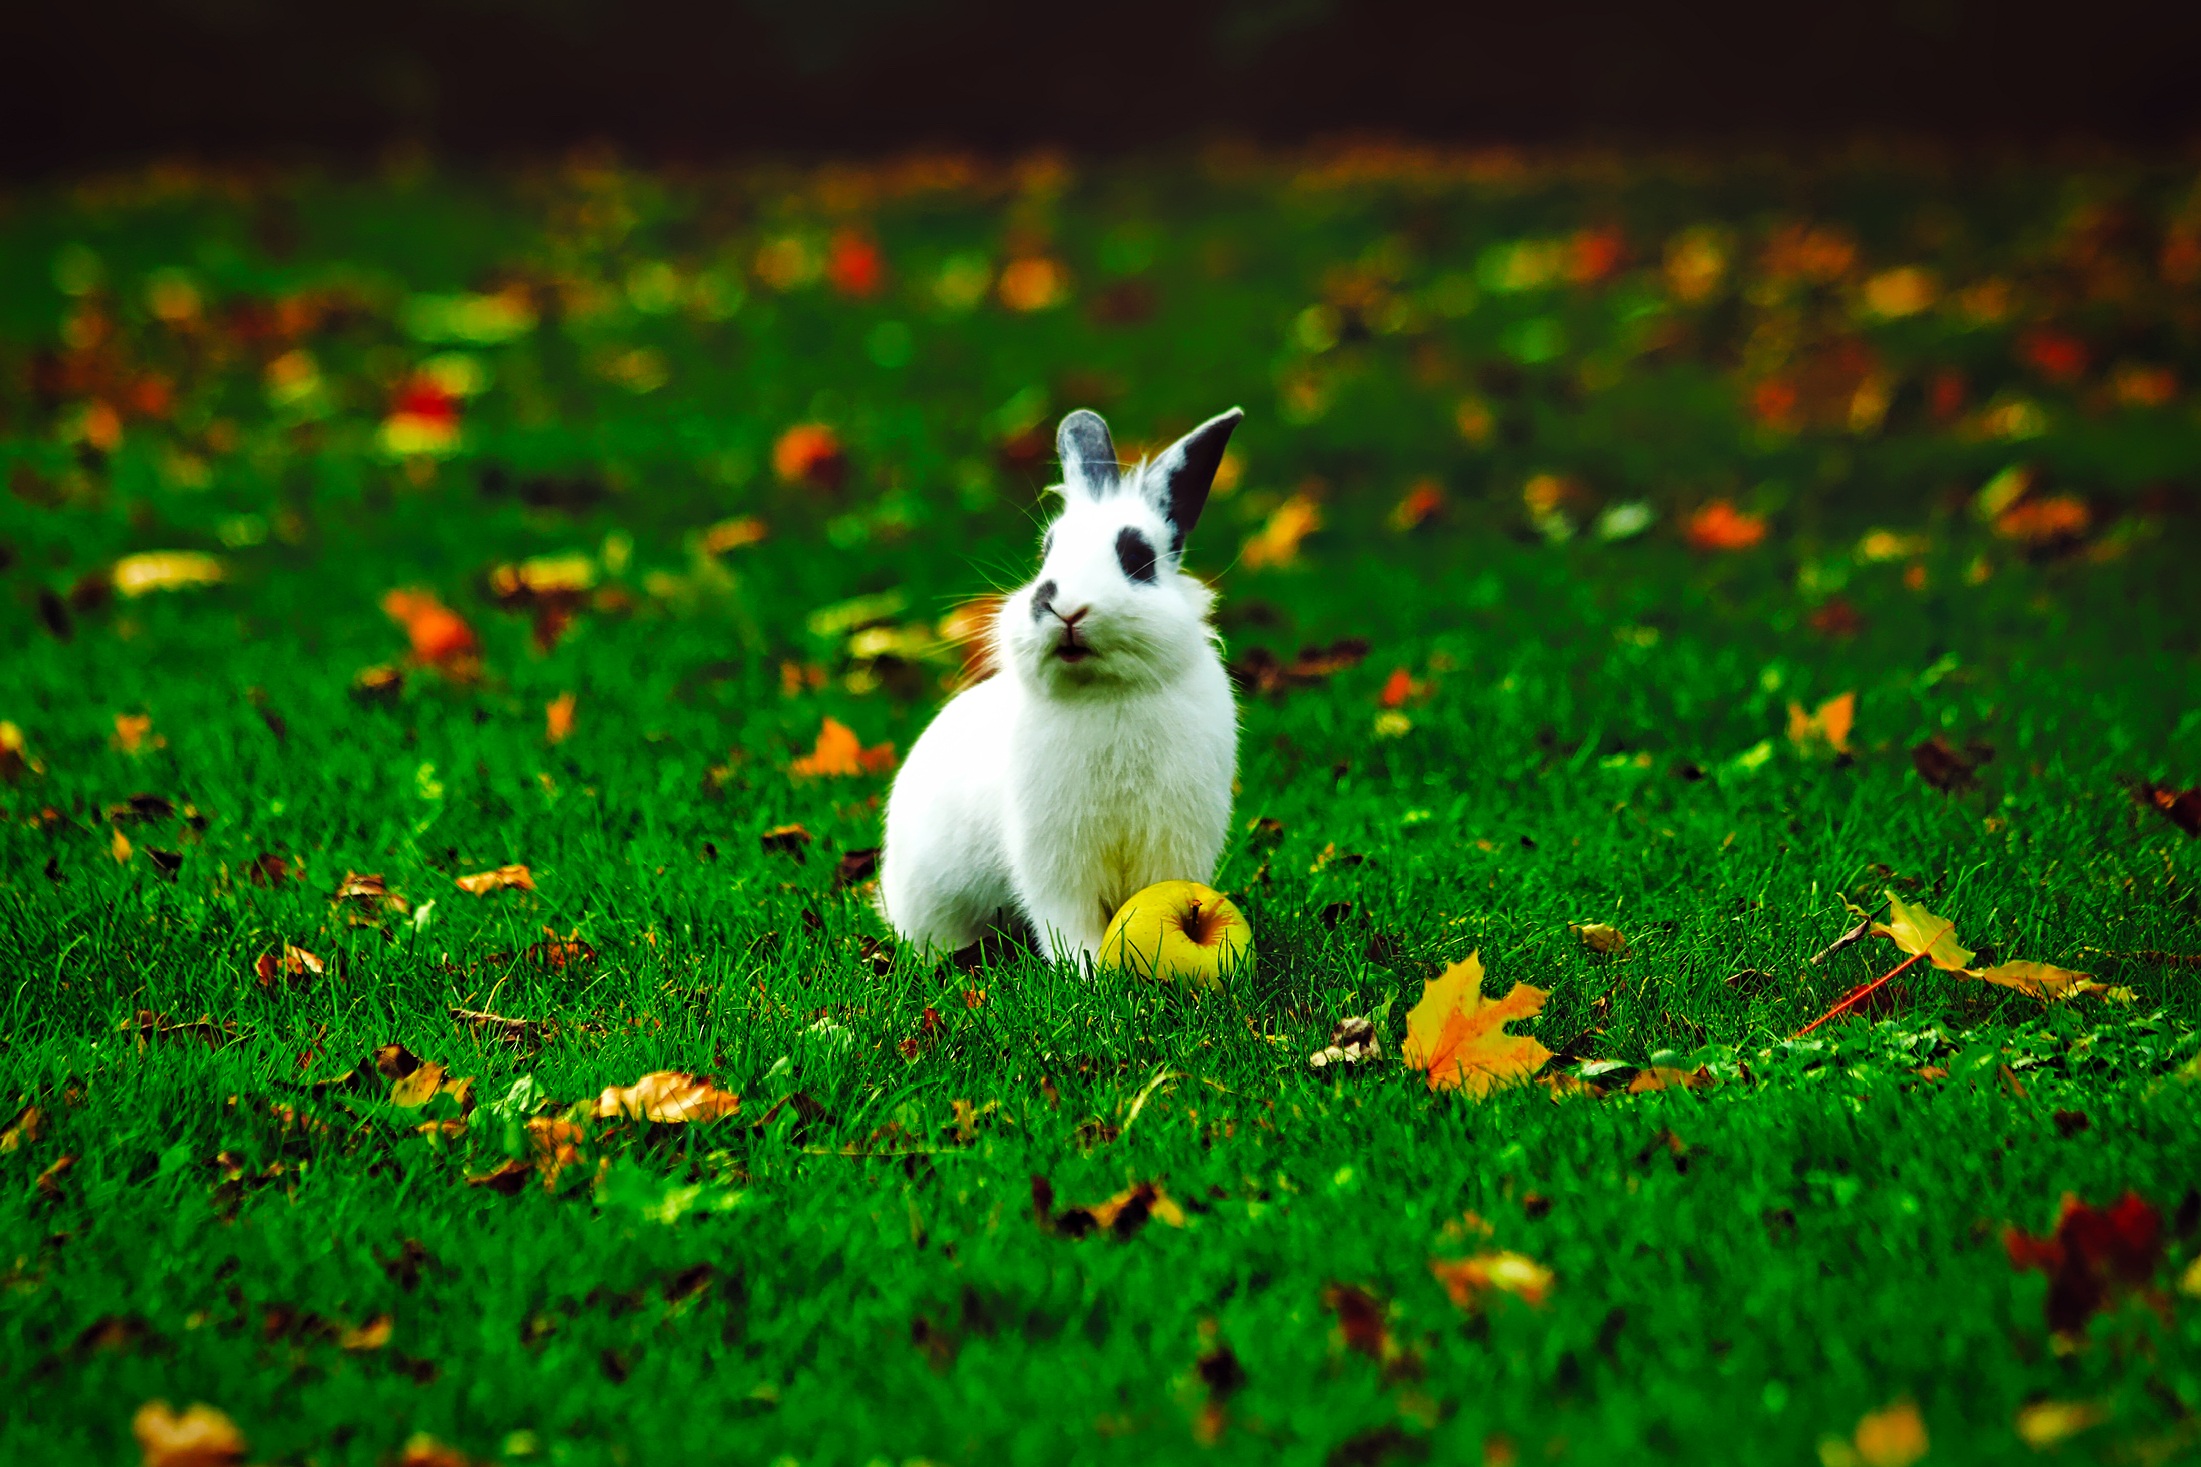
apple, landscape, nature, grass, plant, lawn, meadow, sweet, sunlight, leaf, fall, flower, animal, cute, wildlife, pet, green, autumn, mammal, fauna, rabbit, wildflower, leaves, outdoors, hdr, vertebrate, adorable, yard, bunny, fallen leaves, rabits and hares